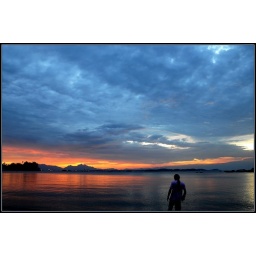
Deep in blue & orange